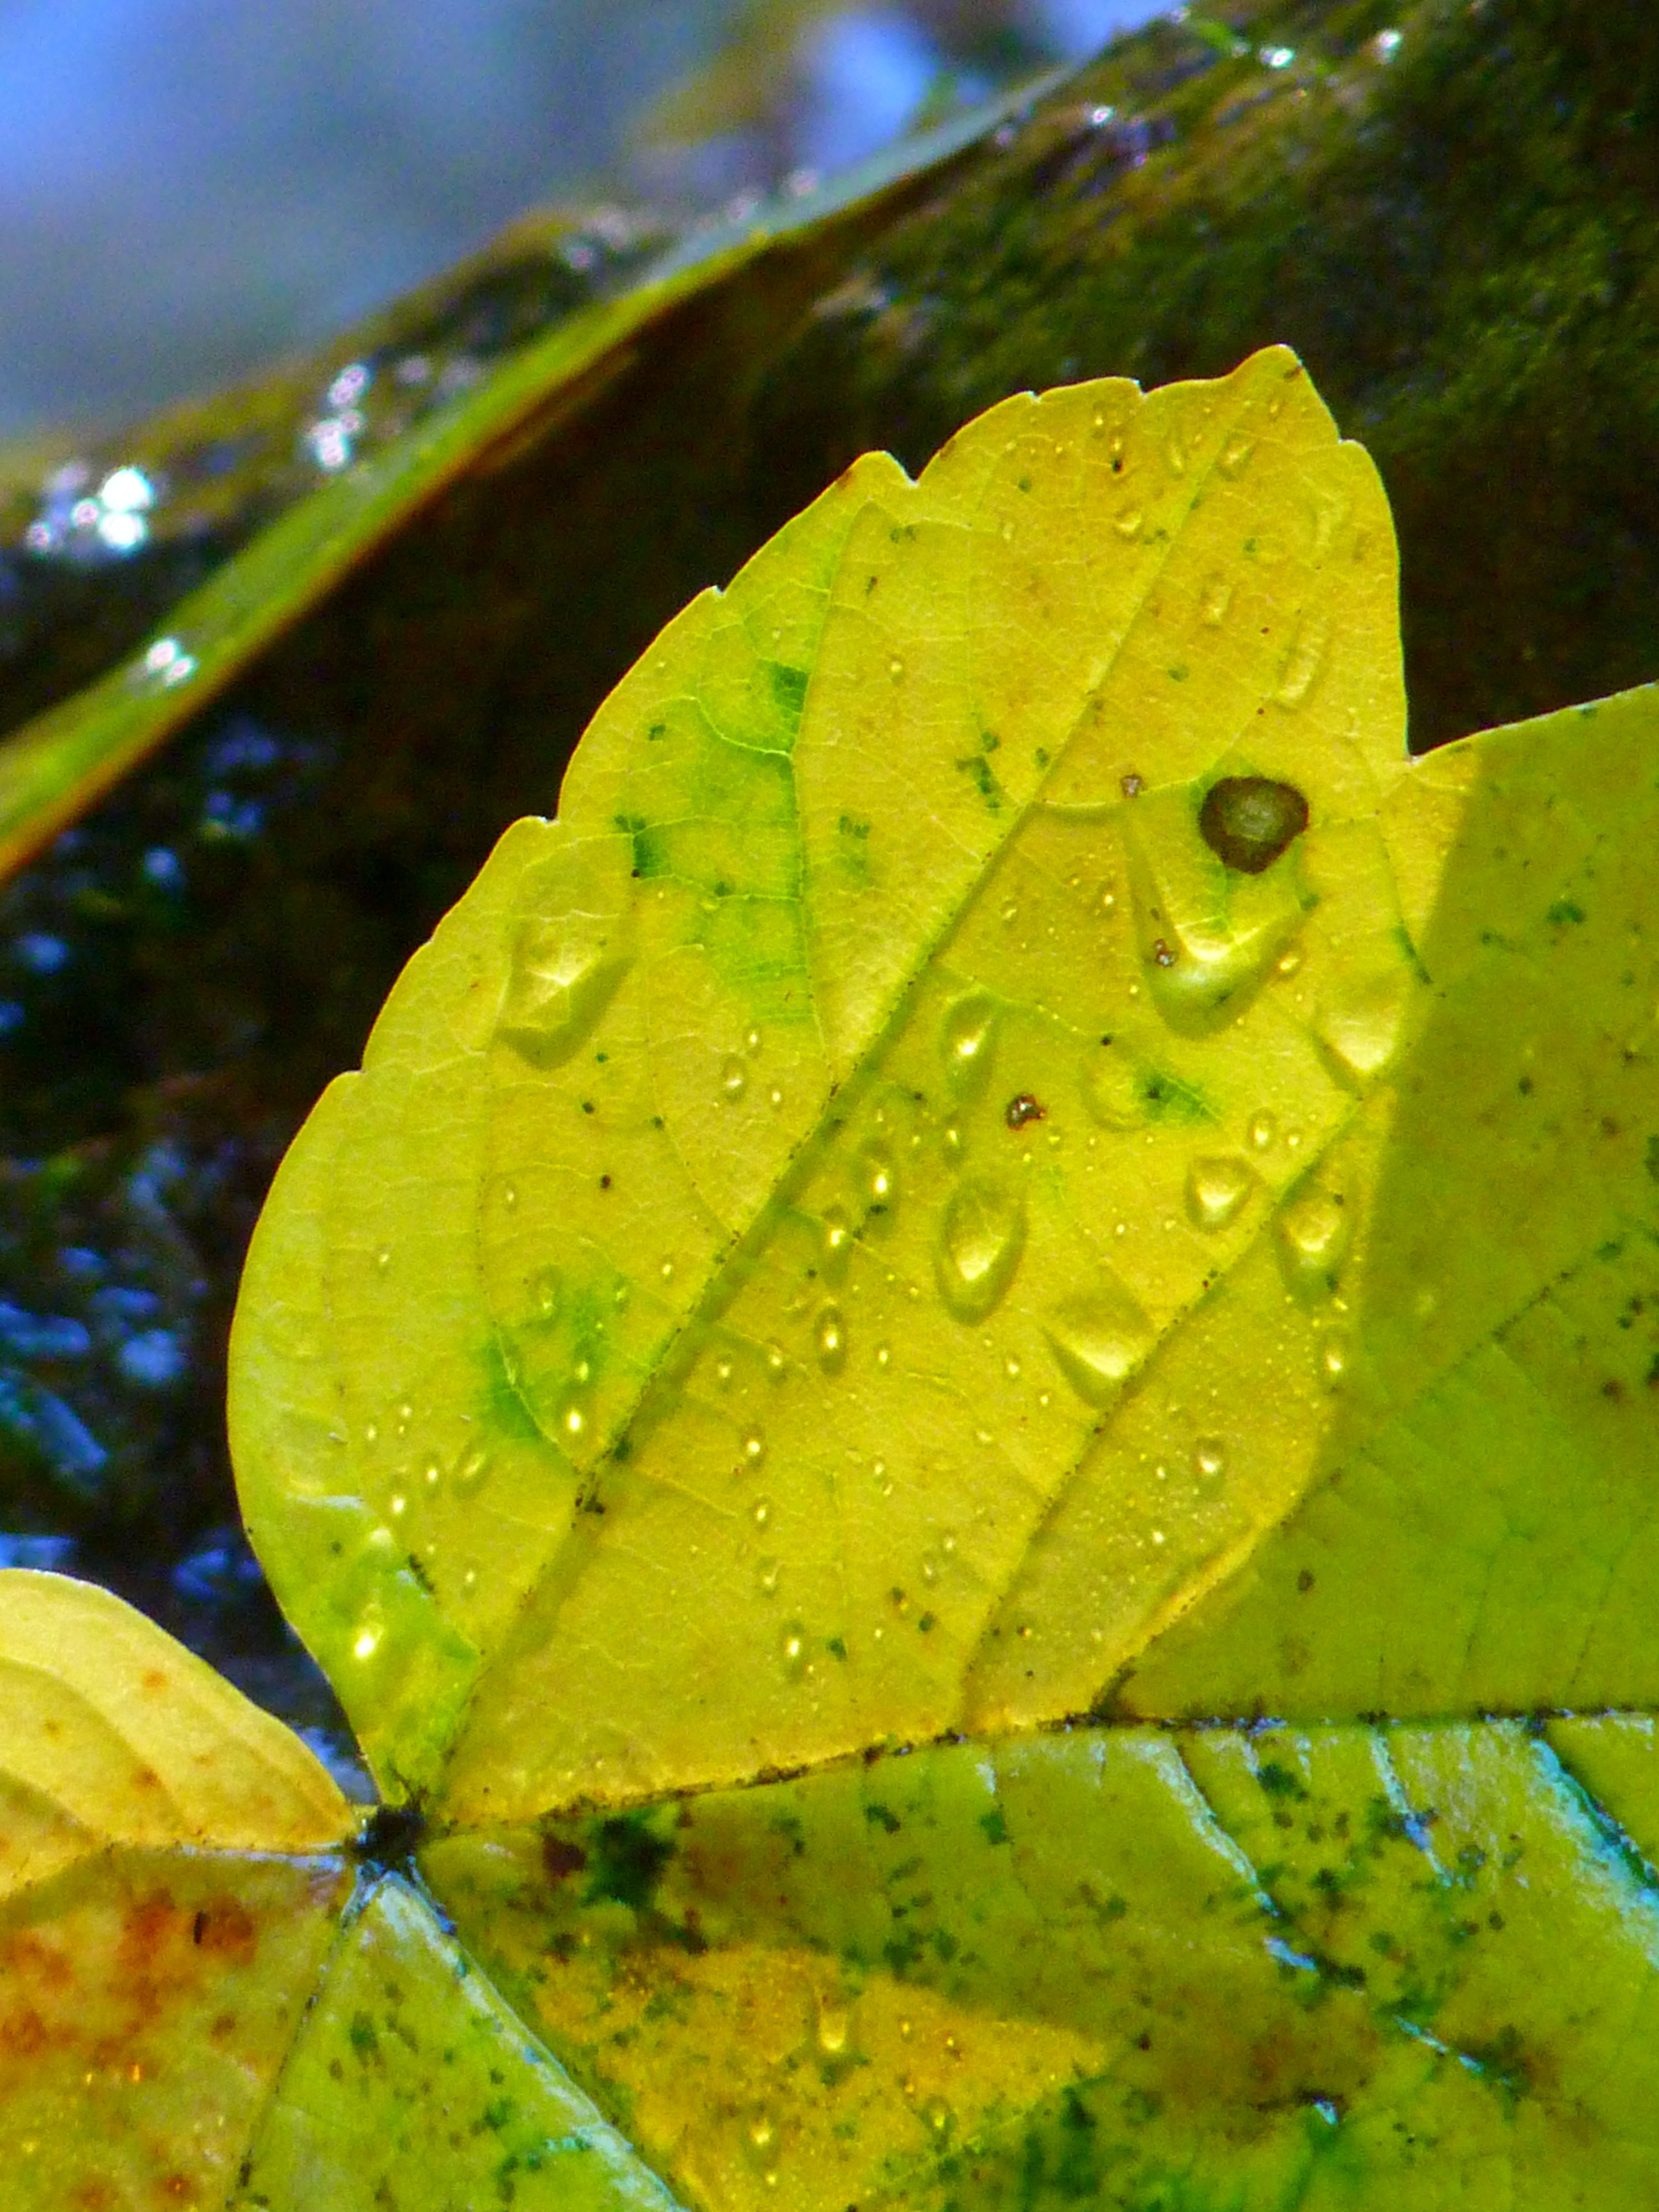
tree, water, nature, plant, sunlight, leaf, flower, green, autumn, botany, yellow, flora, season, maple, close up, macro photography, maidenhair tree, plant stem, woody plant